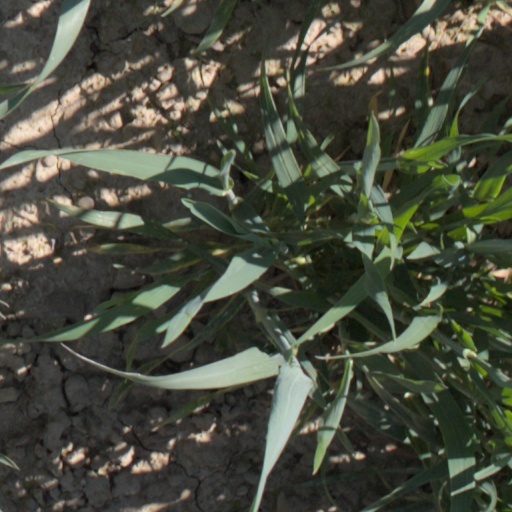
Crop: wheat